Etta Palm d'Aelders

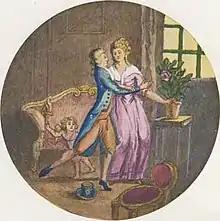
A 1776 depiction of Palm d'Aelders

Etta Lubina Johanna Palm d'Aelders (April 1743 – 28 March 1799), also known as the Baroness of Aelders, was a Dutch spy and feminist, outspoken during the French Revolution. She gave the address "Discourse on the Injustice of the Laws in Favour of Men, at the Expense of Women" to the French National Convention on 30 December 1790 and was a founding member of the first female-only organisation in the history of France, "Société patriotique et de bienfaisance des Amies de la Vérité". D'Aelders used these political platforms to instruct French citizens on the struggles of women in the public and private spheres, and to show men the harm that was being caused to the lives of women through their relative social inferiority. D'Aelders joined women like Olympe de Gouges and Théroigne de Méricourt in her resolute determination to improve the rights of women and mobilise tangible action to drive female equality forward.